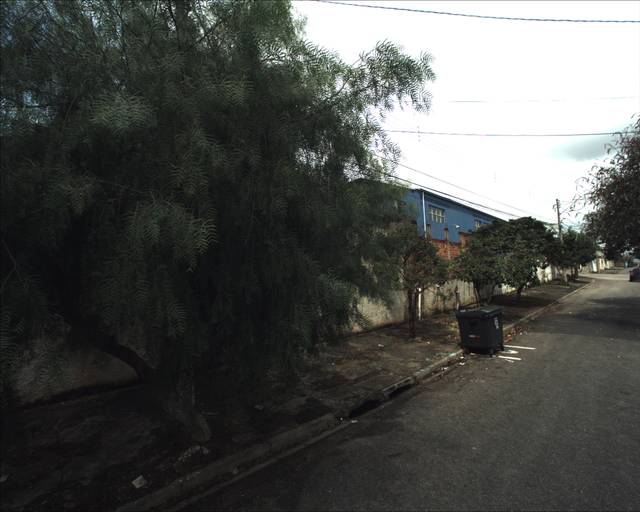
Region: Brazil
Coordinates: -23.499, -47.497